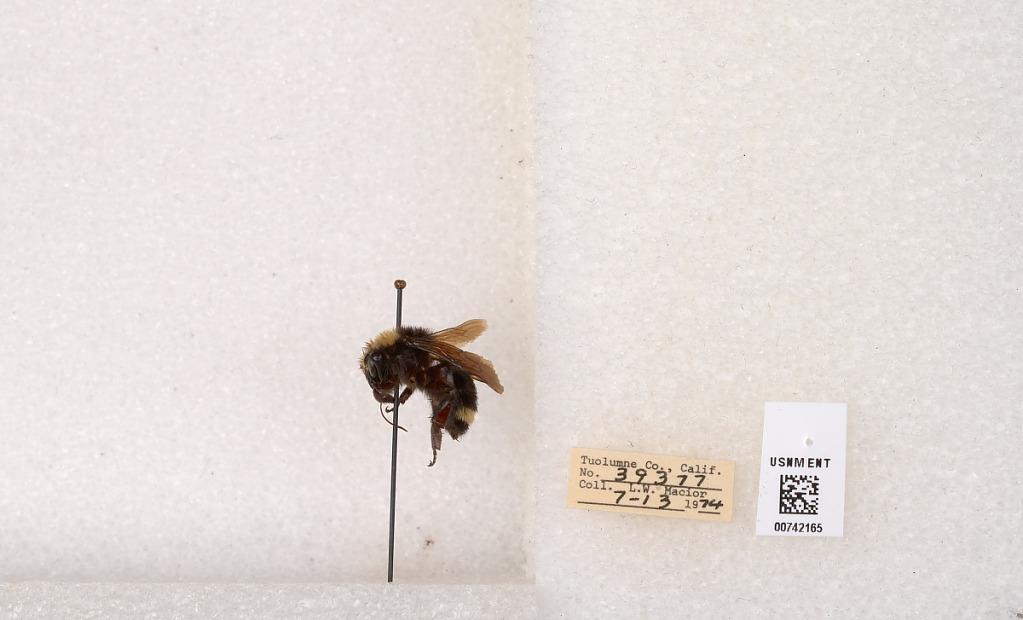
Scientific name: Bombus (Pyrobombus) vosnesenskii Radoszkowski
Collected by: L. Macior
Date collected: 1974-7-13
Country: United States
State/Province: California
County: Tuolumne
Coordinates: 37.9712, -120.228